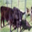
Label: cattle